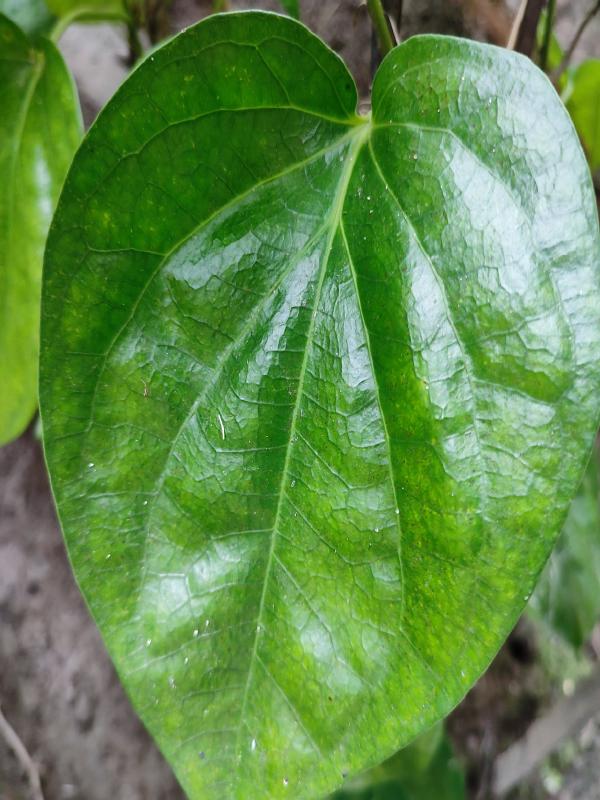
Label: Healthy_Leaf